Grumman F4F Wildcat

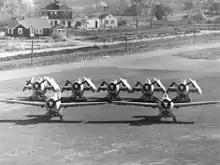
One of the main features of the F4F-4 were the Sto-Wing-design folding wings, a Grumman patented design

A new version, the F4F-4, entered service in 1941 with six machine guns and the Grumman-patented Sto-Wing folding wing system, which allowed more aircraft to be stored on an aircraft carrier, increasing the number of fighters that could be parked on a surface by more than a factor of 2. The F4F-4 was the definitive version that saw the most combat service in the early war years, including the Battle of Midway. Navy F4F-3s were replaced by F4F-4s in June 1942. During the Battle of Midway, only VMF-221 still used F4F-3s. VF-42 of the "Yorktown" was the last carrier group converted to the F4F-4, and that was done as it left Pearl Harbor on the way to the Battle of Midway as VF-3 flew in new F4F-4s with Commander Thach.